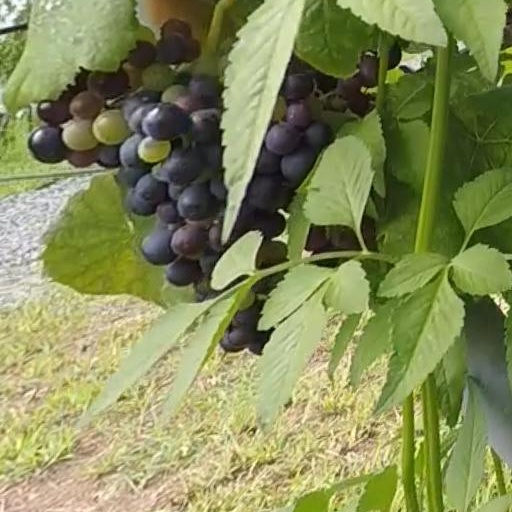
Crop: grape